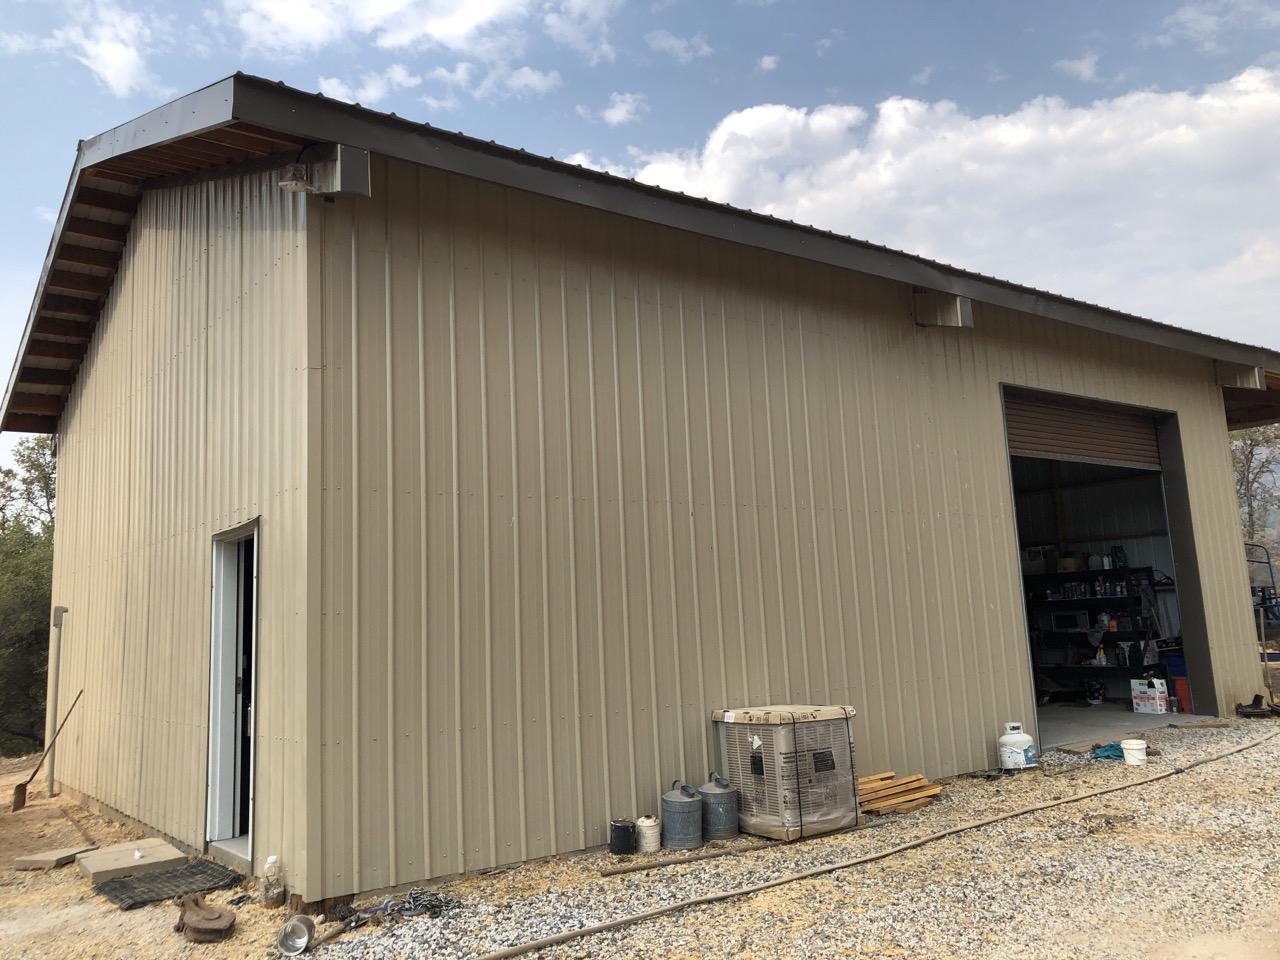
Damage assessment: no_damage